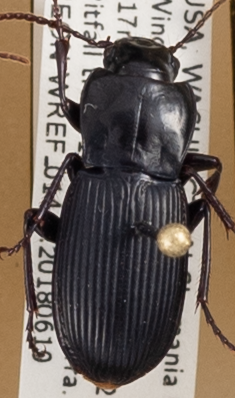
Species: Pterostichus herculaneus
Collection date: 2018-06-19
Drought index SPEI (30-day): -1.45
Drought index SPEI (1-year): -0.32
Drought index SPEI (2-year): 0.71